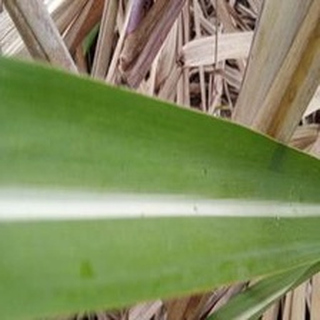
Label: healthy_sugarcane